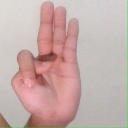
अक्षर: भ